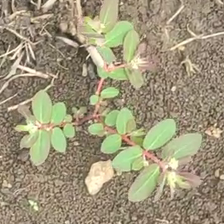
Weed species: Graceful_Sandmart_(Euphorbia hypericifolia)